Higher education in the United States

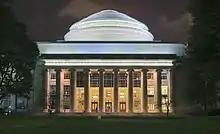
Massachusetts Institute of Technology (MIT), a polytechnic university in Cambridge, Massachusetts

U.S. higher education functions as an institution of knowledge but has several secondary functions. According to Marcus Ford, the primary function went through four phases in American history: preserving Christian civilization, advancing the national interest, research, and growing the global economy.